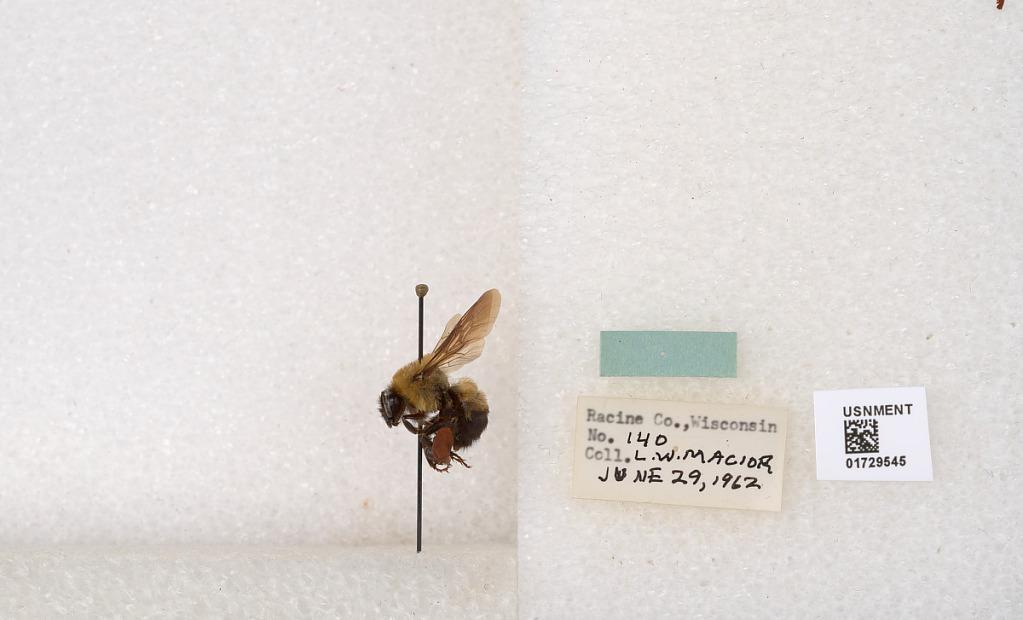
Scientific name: Bombus (Separatobombus) griseocollis (De Geer)
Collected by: L. Macior
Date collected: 1962-6-29
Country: United States
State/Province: Wisconsin
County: Racine
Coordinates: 42.7299, -87.8123